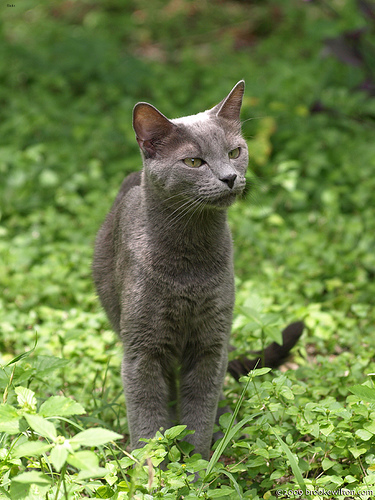
Animal: cat
Breed: russian_blue